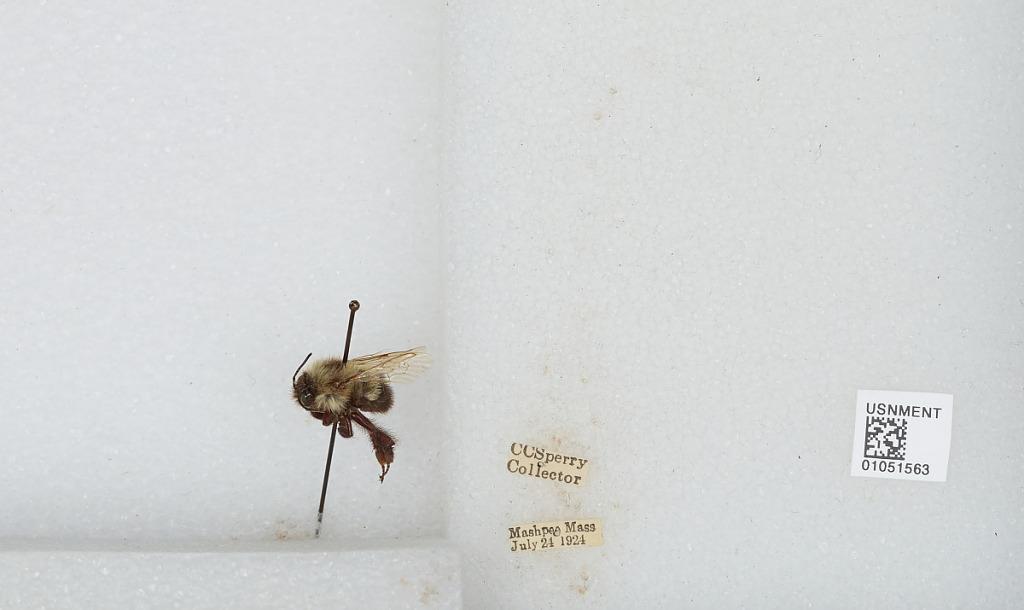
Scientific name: Bombus sp.
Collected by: C. Sperry
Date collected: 1924-7-24
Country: United States
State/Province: Massachusetts
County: Barnstable
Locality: Mashpee
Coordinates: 41.6483, -70.4817